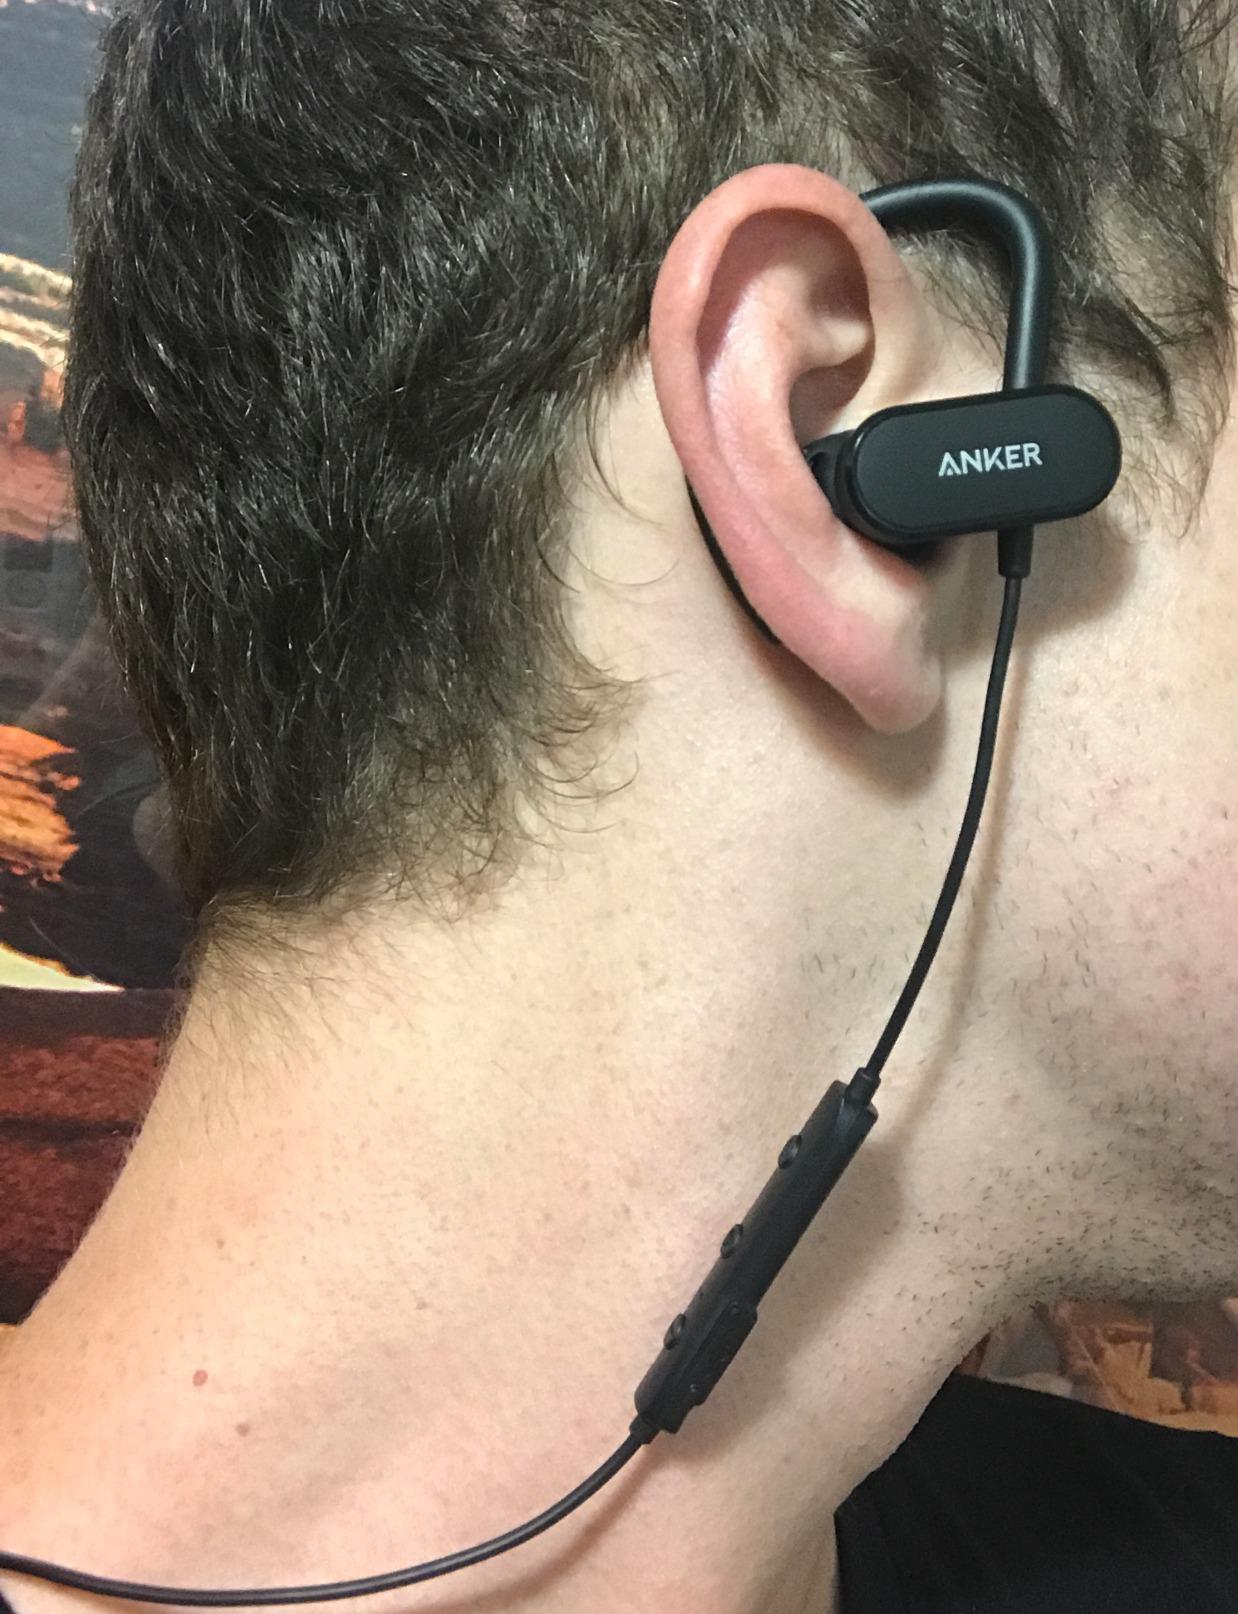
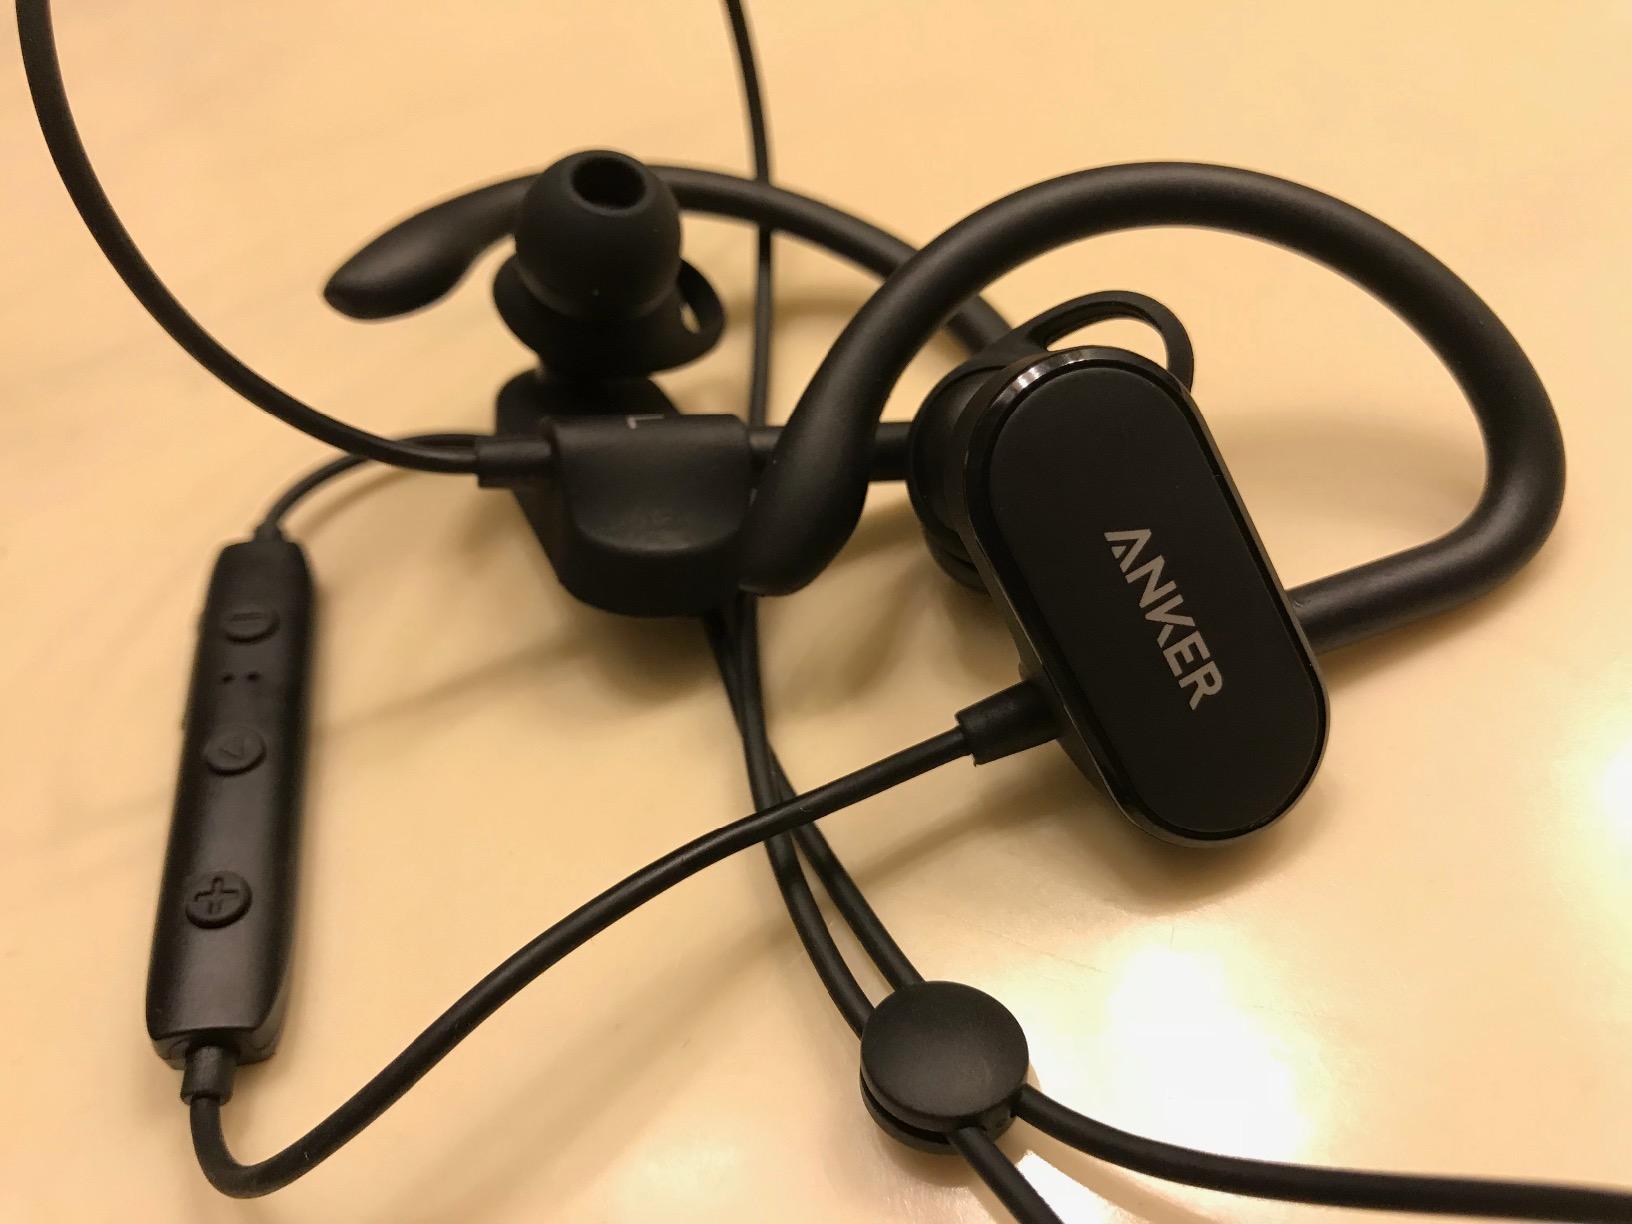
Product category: headphones
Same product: yes